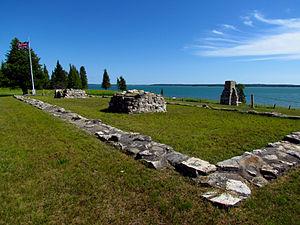
Cet article recense les lieux patrimoniaux du district d'Algoma inscrits au répertoire des lieux patrimoniaux du Canada, qu'ils soient de niveau provincial, fédéral ou municipal.
Le refuge d'oiseaux de l'Île Saint-Joseph est un refuge d'oiseaux migrateurs du Canada situé à Jocelyn en Ontario. Il a été créé en 1951 dans le but de protéger les oiseaux migrateurs de la chasse intensive qu'ils subissaient dans la région. Il est administré par le Service canadien de la faune.
Voici la liste des lieux historiques nationaux du Canada situé en Ontario. En mai 2012, on compte 263 lieux historiques nationaux en Ontario, dont 37 sont administrés par Parcs Canada. À ce nombre, il faut ajouter aussi cinq sites qui ont perdu leur désignation. Pour les villes de Toronto, Ottawa et Kingston voir :